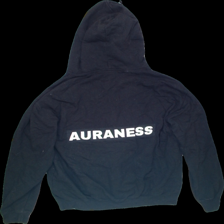
View: back
Type: Cardigan
Category: Ladies
Brand: Not Applicable
Colors: Black
Material: 82%cotton 18%polyester
Pattern: Logo print
Size: M
Trend: No trend
Stains: No
Price range: 50-100
Recommended usage: Reuse